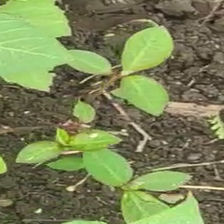
Weed species: Moti_dudhi(Euphorbia_geneculata_L)